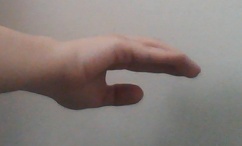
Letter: jeem